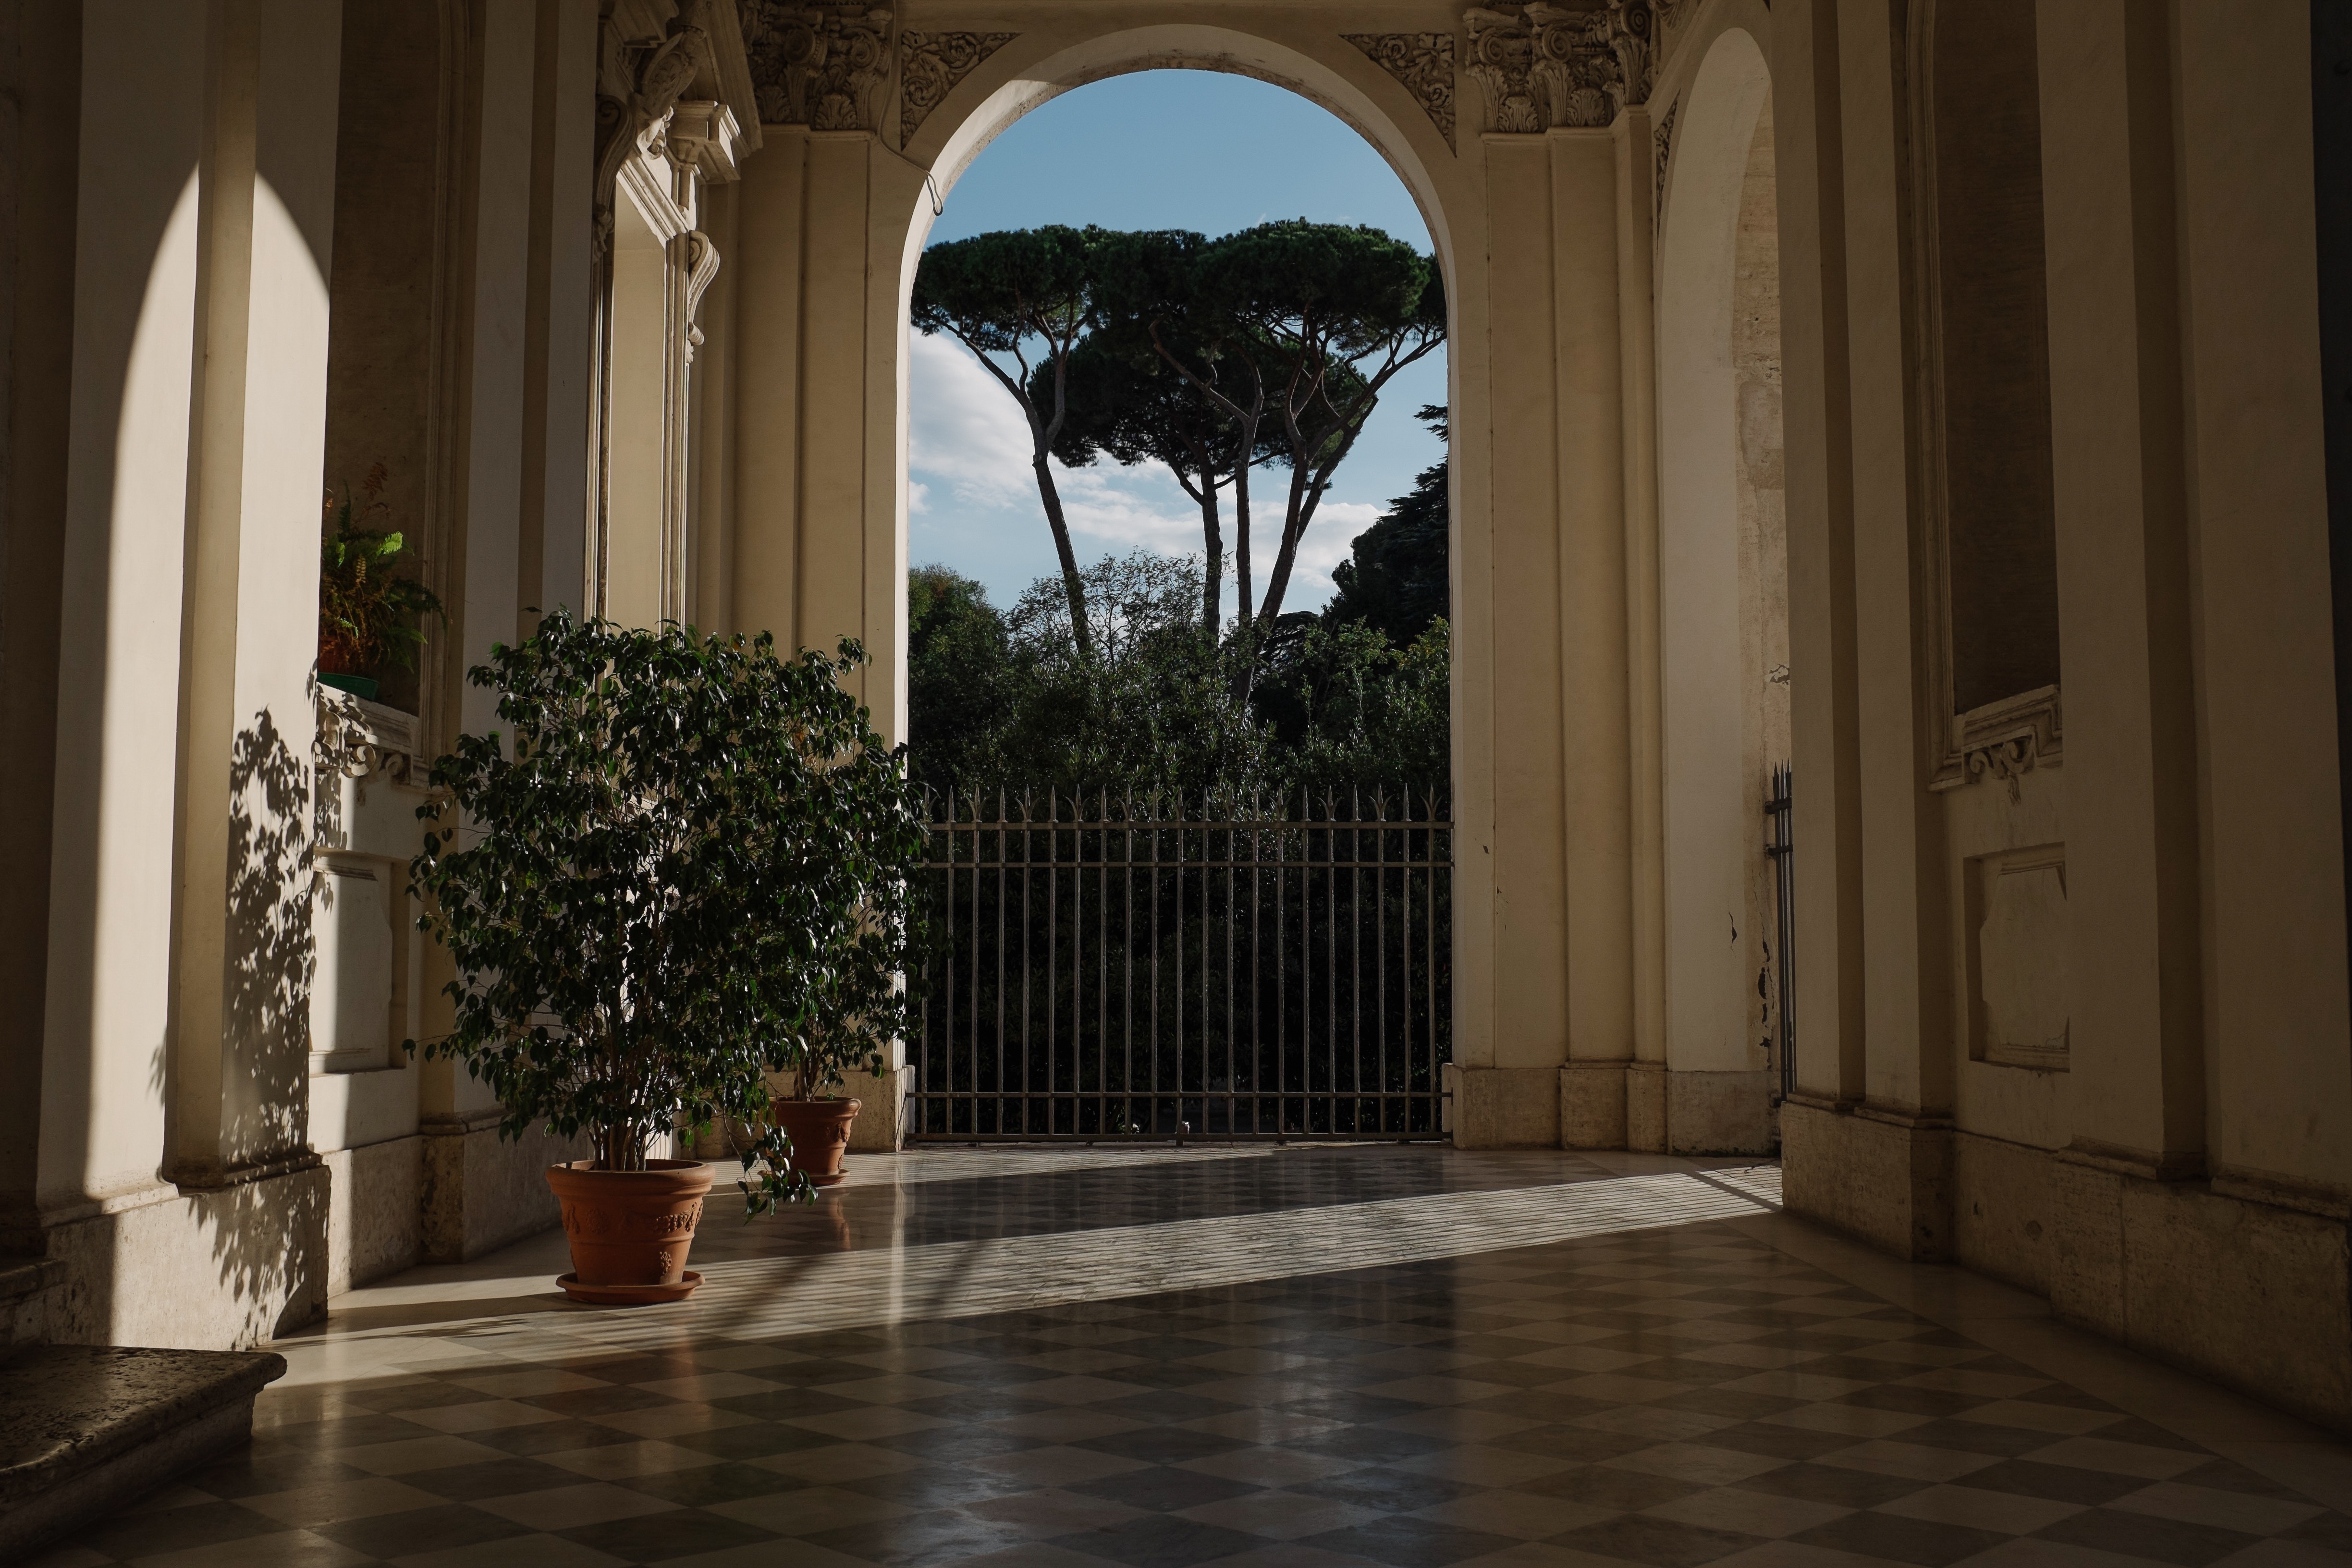
tree, architecture, wood, mansion, house, window, palace, home, arch, column, hall, italy, interior design, tourist attraction, estate